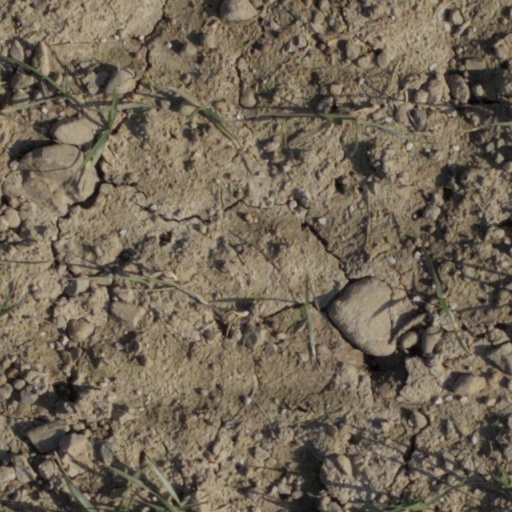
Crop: wheat